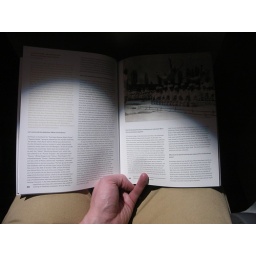
reading about kamikaze pilots in cabinet (until they say I can take my laptop out)